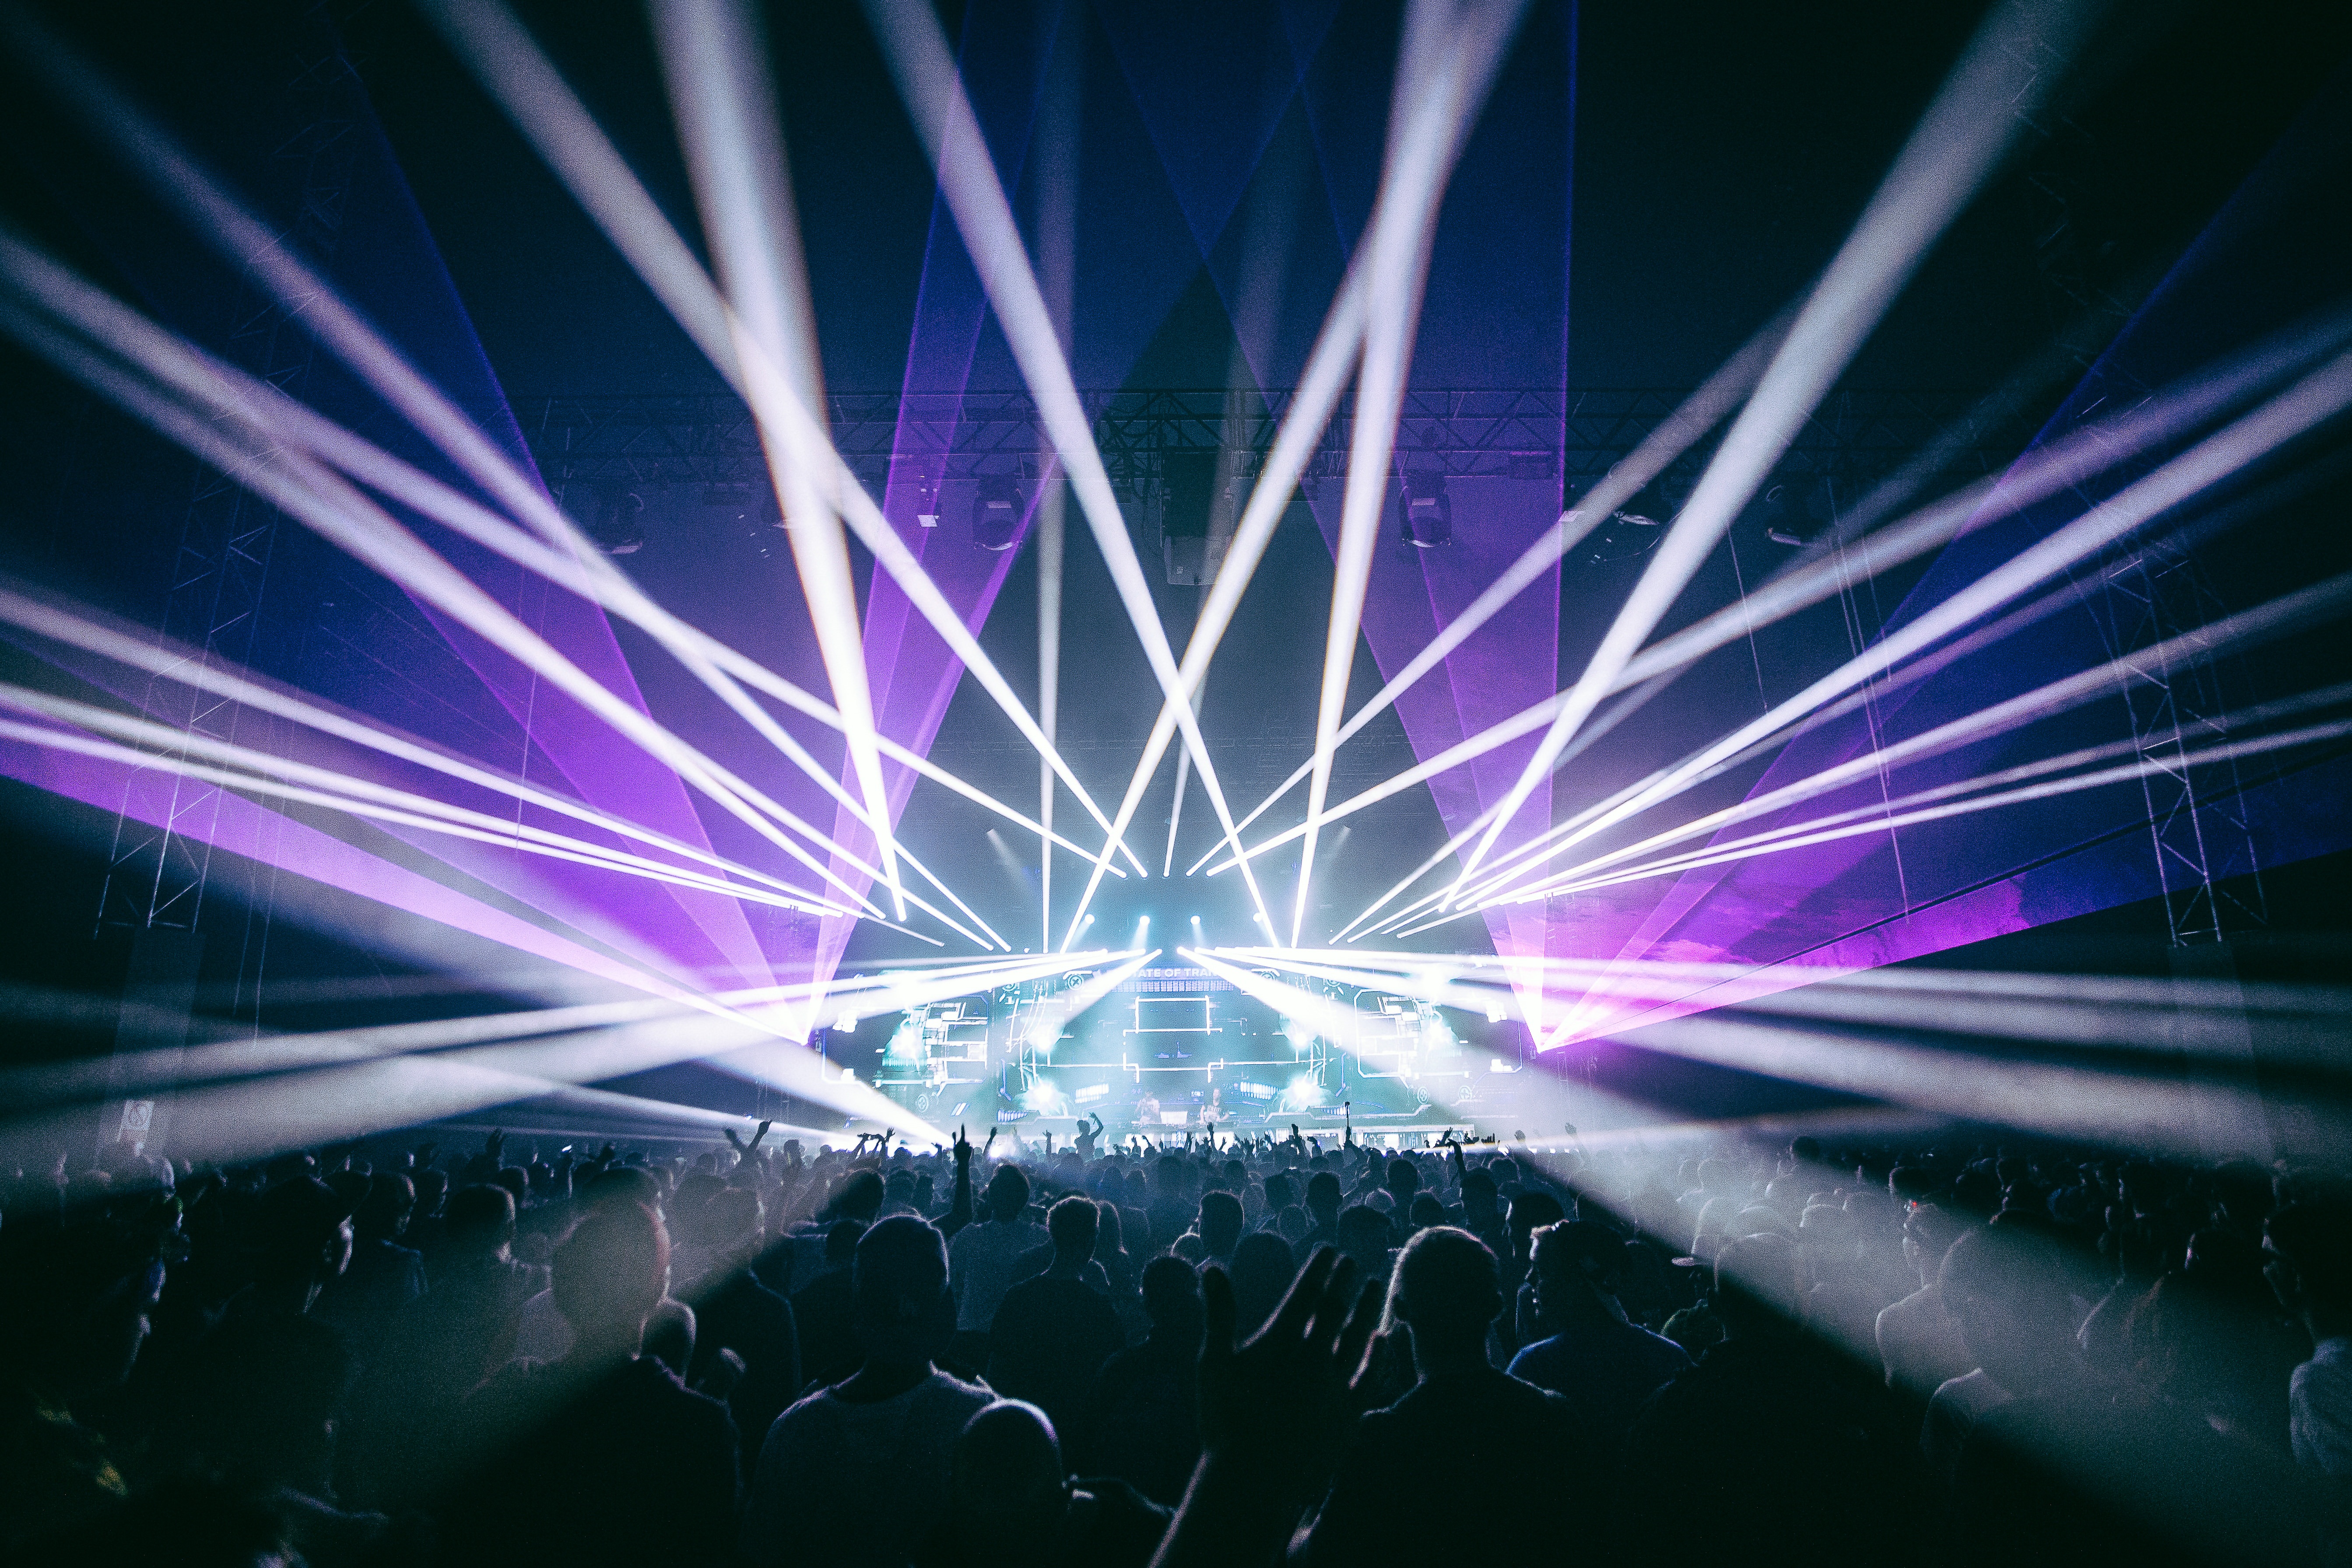
silhouette, light, people, night, sunlight, crowd, dark, reflection, color, darkness, electricity, lens flare, festival, lights, stage, party, electronics accessory